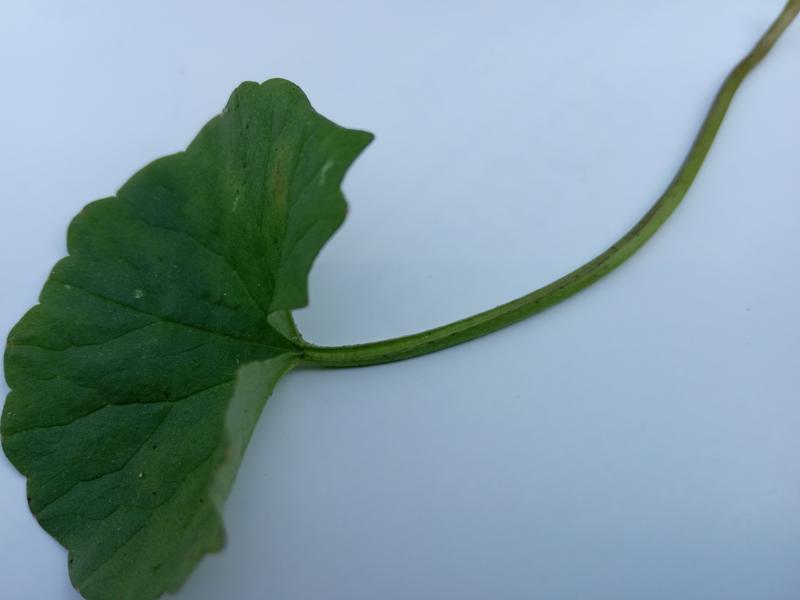
Weed species: Centella asiatica